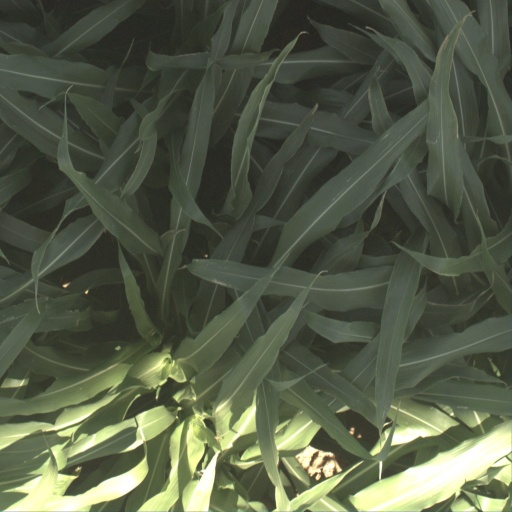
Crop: sorghum